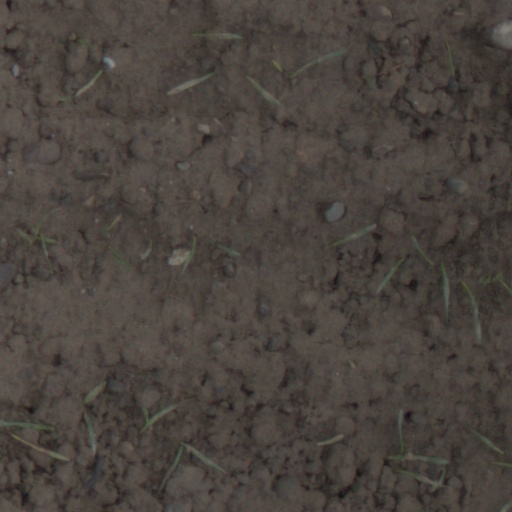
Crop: wheat